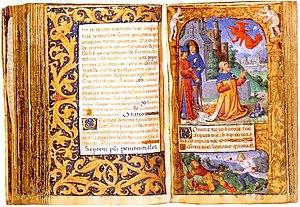
Très Petites Heures d'Anne de Bretagne. David pénitent. fol. 87v-88
Les Très Petites Heures d'Anne de Bretagne est le nom d'un livre d'heures manuscrit enluminé, à l'usage de Rome, qui a appartenu à Anne de Bretagne. Il est conservé à la Bibliothèque nationale de France. C'est un des plus petits manuscrits existants : les folios font 66 × 46 mm, et la partie justifiée seulement 40 × 25 mm.
Le Maître d'Anne de Bretagne est un maître anonyme en tant que peintre et pour la production de son atelier dans la seconde moitié du XVᵉ siècle à Paris. Cette activité se traduit sur de multiples supports : la peinture sur panneaux, les manuscrits enluminés mais aussi cartons pour des vitraux et tapisseries et des modèles pour des gravures. Il doit son nom au premier manuscrit qui lui a été attribué, le Très Petites Heures d'Anne de Bretagne. Il est généralement identifié à Jean d'Ypres, fils de Colin d'Amiens, alias le Maître de Coëtivy.